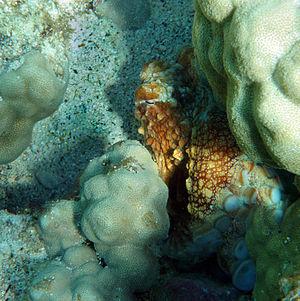
Le poulpe de récif commun ou poulpe diurne est un Octopodidae vivant dans les eaux tropicales de l'océan Pacifique et de l'océan Indien.